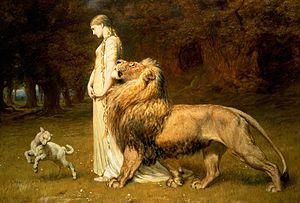
L'histoire de la poésie irlandaise englobe les poésies dans les deux langues, l'irlandais et l'anglais. Les interactions complexes entre ces deux traditions, ainsi qu'entre elles et les autres poésies en langue anglaise, ont produit un ensemble d'œuvres multiforme, difficile à classifier.
La Reine des fées est un poème épique écrit par le poète anglais Edmund Spenser et publié pour la première fois en 1590. Une version complétée fut ensuite publiée en 1596. L’œuvre, de manière générale, a trait à la promotion de la vertu.
Mary Tighe est une poétesse anglo-irlandaise.